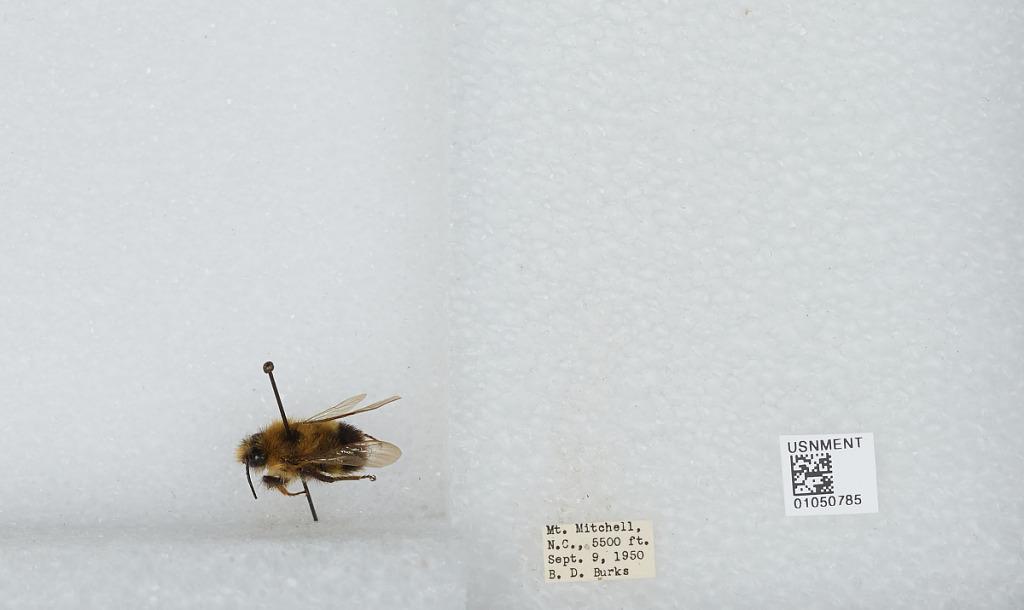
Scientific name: Bombus sp.
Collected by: B. Burks
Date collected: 1950-9-9
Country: United States
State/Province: North Carolina
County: Yancey
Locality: Mount Mitchell
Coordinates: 35.7647, -82.265